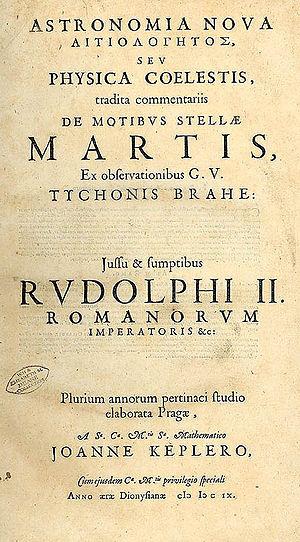
Astronomia nova est un ouvrage d'astronomie écrit par Johannes Kepler entre février 1600 et juin 1606, et dont l'editio princeps est parue en 1609 à Heidelberg. Il contient les résultats de ses années de travail sur les mouvements de la planète Mars. Son titre complet en est Astronomia nova aitiologetos, seu physica coelestis, tradita commentariis de motibus stellae Martis, ex observationibus G. V. Tychonis Brahe.
C'est en l'honneur des travaux réalisés en 1609 par les astronomes Thomas Harriot, Galilée et Johannes Kepler, que l'année 2009 a été proclamée Année mondiale de l'astronomie.
L'erreur scientifique consiste en un raisonnement ou une procédure ne respectant pas un ensemble de règles reconnues par la communauté scientifique. À la différence de la fraude scientifique, elle est involontaire. Elle se retrouve dans tous les domaines des sciences sous de multiples formes. Les erreurs scientifiques doivent aussi être distinguées des idées reçues du moins toutes celles qui ne sont pas partagées par une partie de la communauté scientifique.